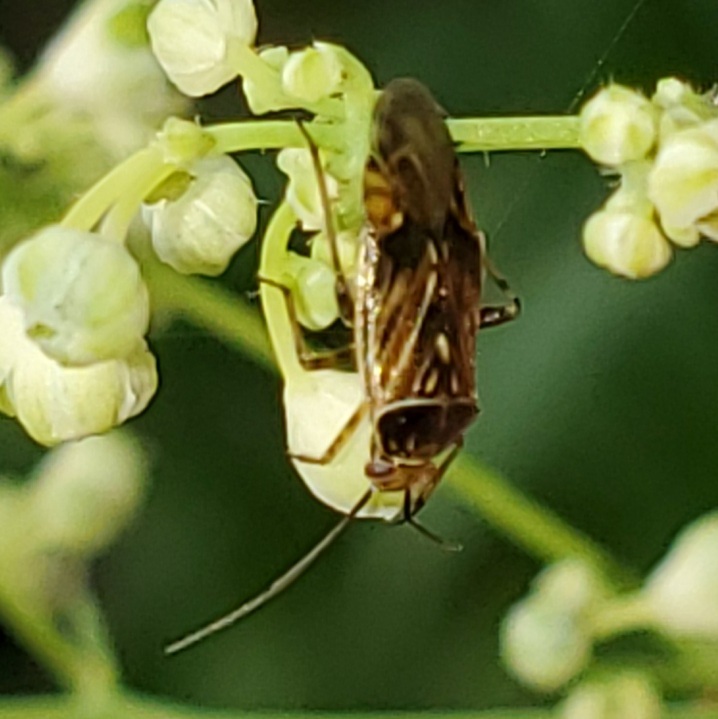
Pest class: lygus_bug